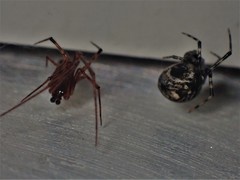
Species: Parasteatoda_tepidariorum